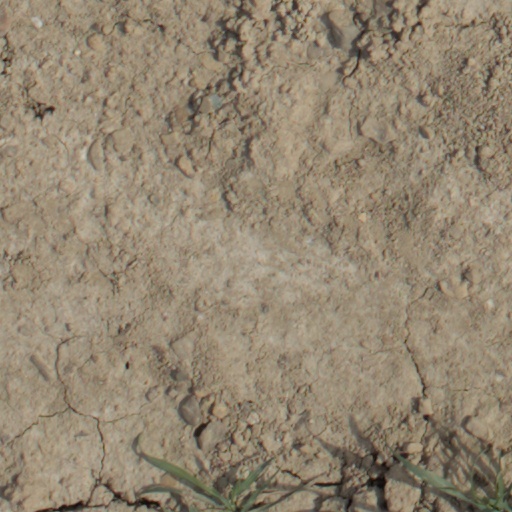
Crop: wheat